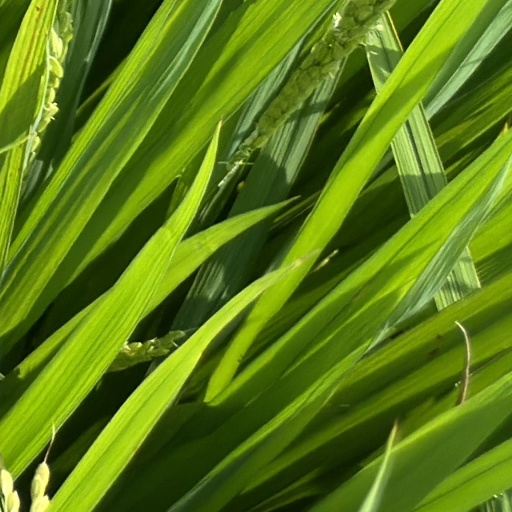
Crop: rice